U.S. Post Office (Tillamook, Oregon)

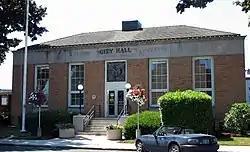
The building's exterior in 2009

The city hall of Tillamook, Oregon, located at 210 Laurel Avenue, was originally built as a post office, and is listed on the National Register of Historic Places.